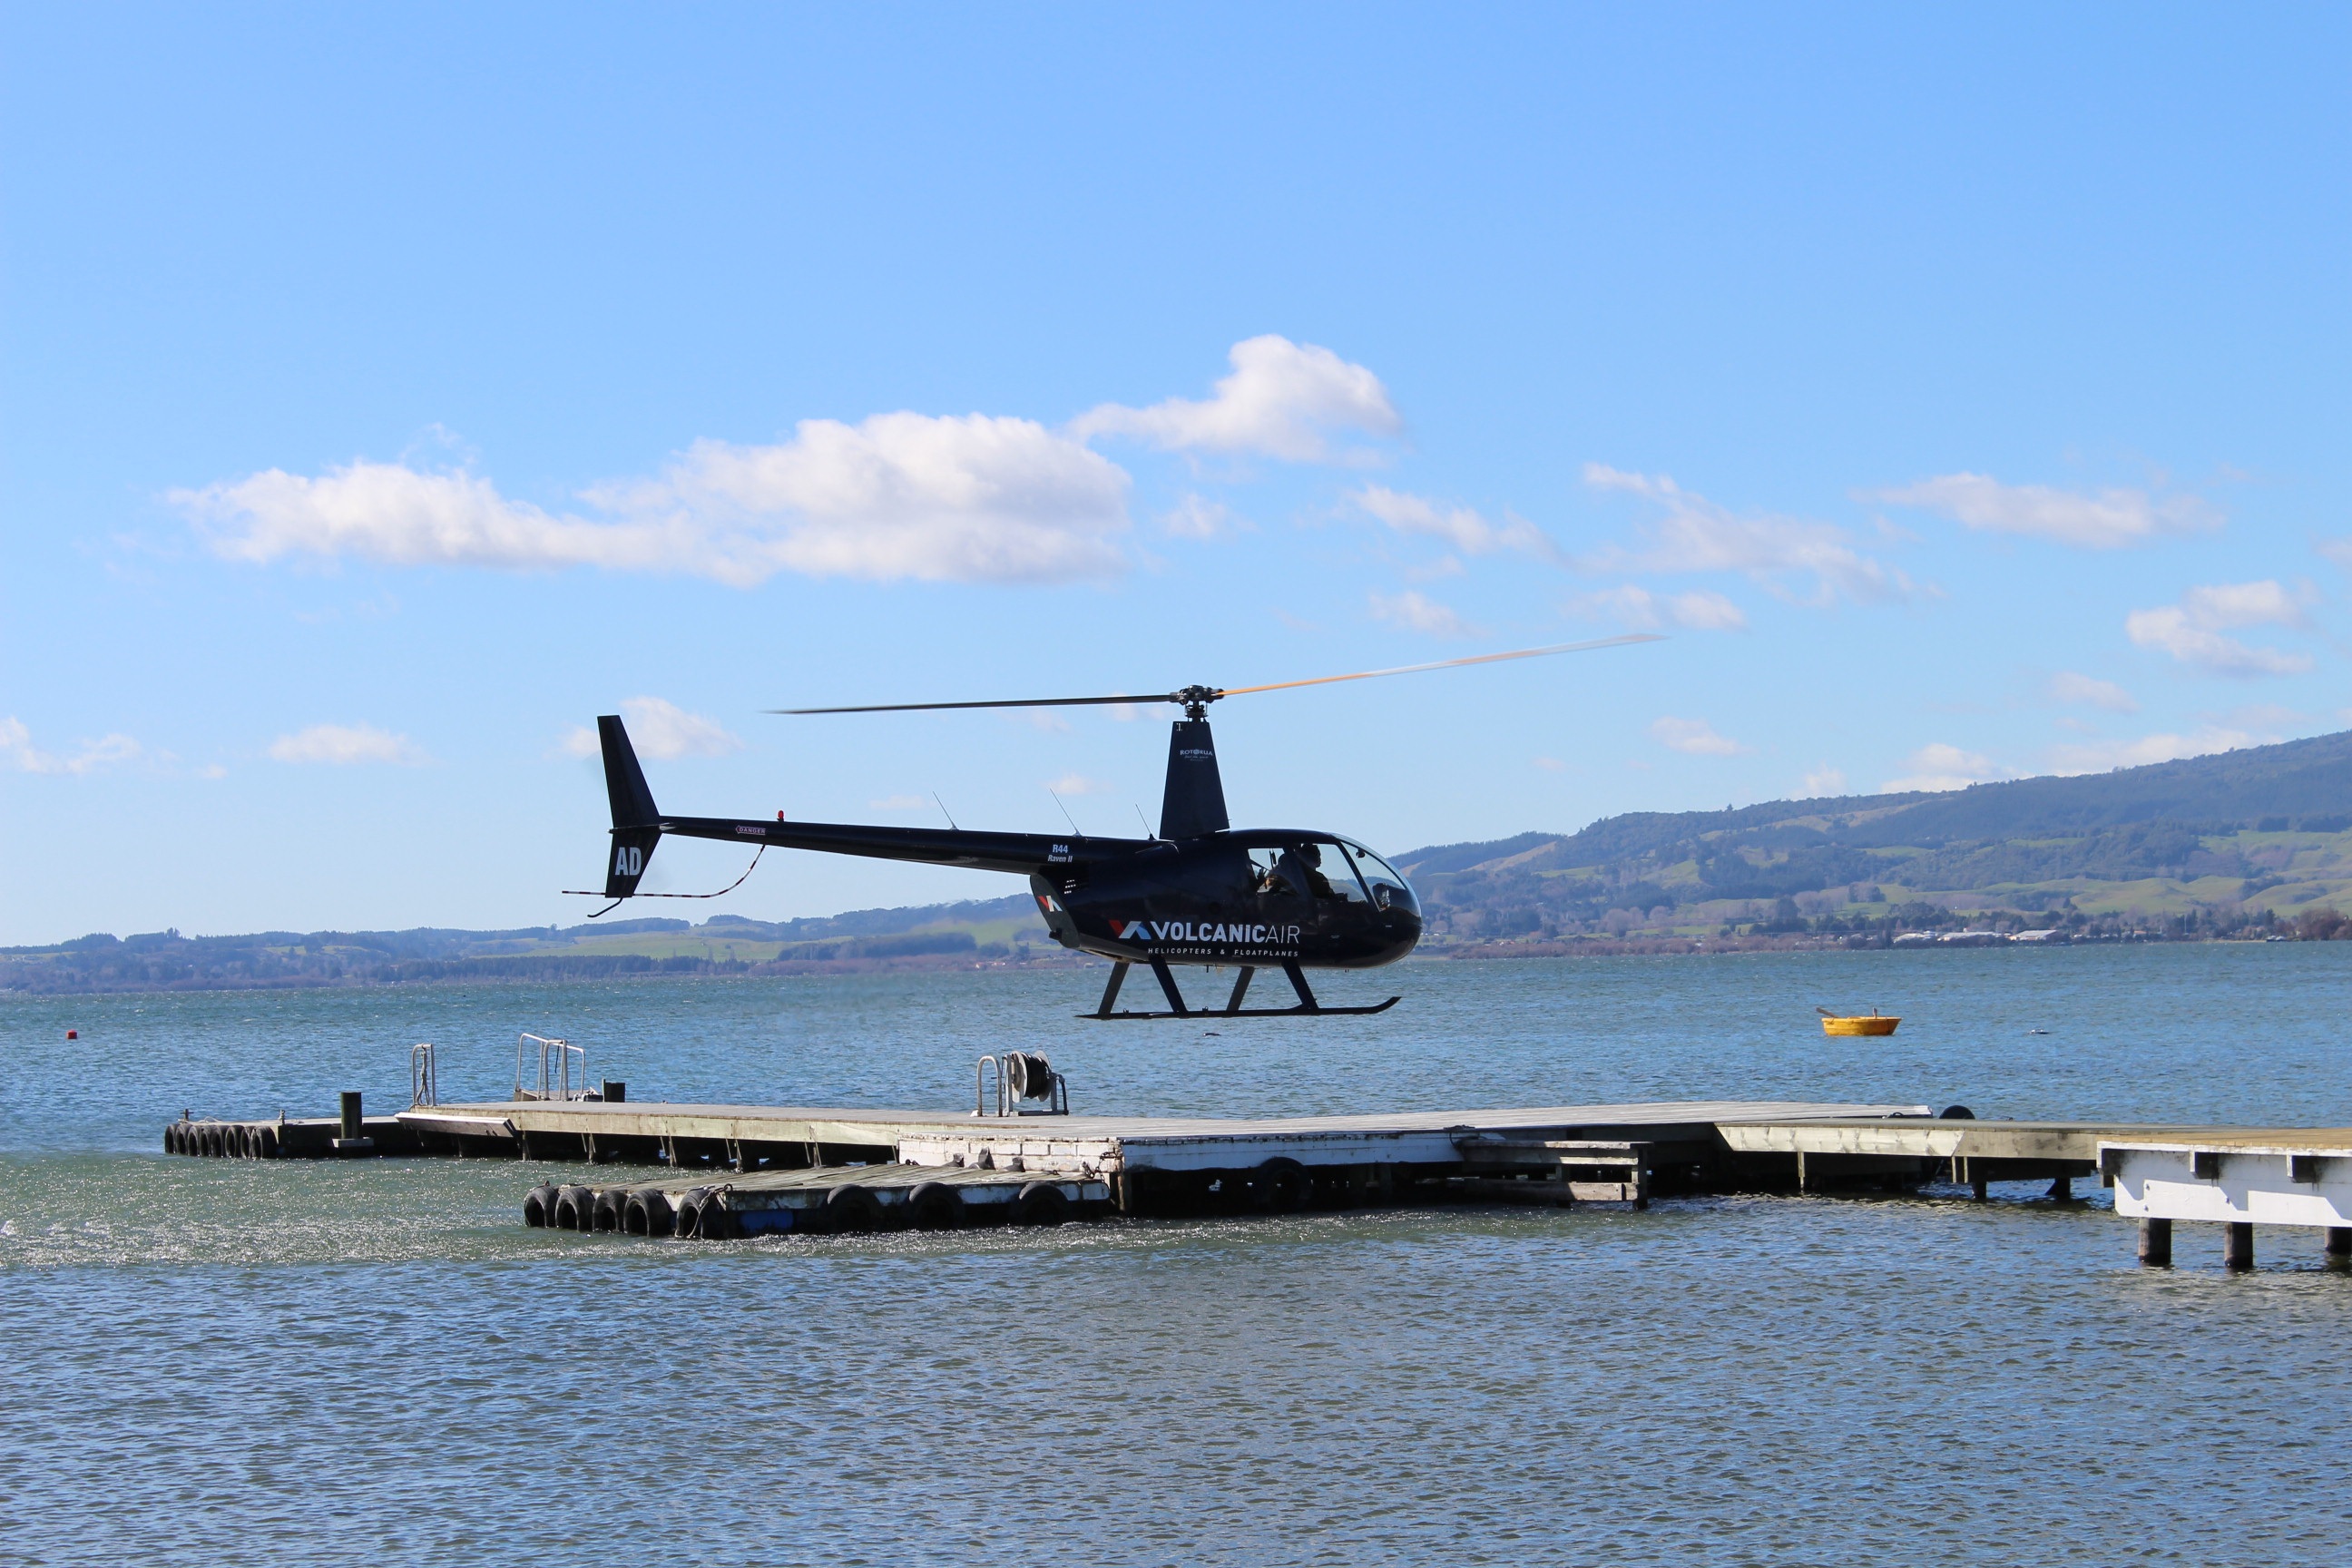
lake, airplane, aircraft, vehicle, aviation, helicopter, rotorua, air force, atmosphere of earth